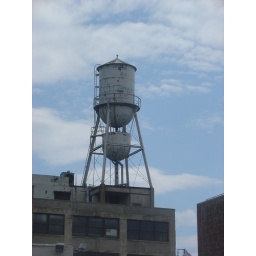
water tower in Queens Plaza area